History of the Russian Orthodox Church

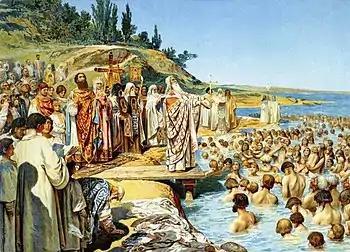
"The Baptism of Kievans", painting by Klavdy Lebedev

Vladimir seized power in 978 and he was later baptized in 988. Following this, mass baptisms took place. The year 988 was decreed by the Russian Orthodox Church in 1988 as the date of the Christianization of the country. According to the "Primary Chronicle", Vladimir had previously sent envoys to investigate the different faiths. It says that Judaism was rejected because the Jews had lost their sovereign territory, while Islam was rejected due to its prohibition of alcohol and other customs that were unpopular. In particular, the eastern church was favored due to its rituals surpassing those of the Roman church.